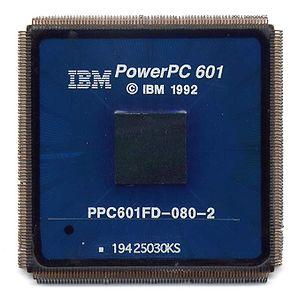
La famille des processeurs PowerPC 600 fut la première génération de processeurs construits sur les spécifications de l'architecture PowerPC. Leur conception a été faite dans les laboratoires Somerset à Austin, une unité formée d'ingénieurs issus d'IBM et de Motorola et fondée dans le cadre de l'Alliance AIM. Somerset entra en activité à partir de 1992 et son but était de réaliser d'une part le premier processeur PowerPC et de définir la ligne des futurs processeurs de cette famille destinés aux ordinateurs personnels. La famille PowerPC 601 apparut ainsi en 1993, et la seconde génération fut rapidement suivie des processeurs PowerPC 603, PowerPC 604, ainsi que du processeur 64 bits PowerPC 620.